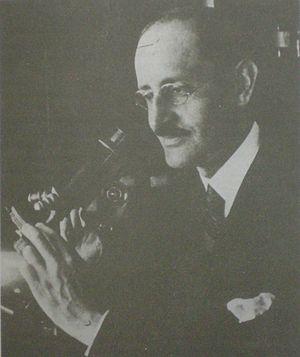
Pío del Río Hortega, né le 5 mai 1882 à Portillo, province de Valladolid en Espagne, et mort le 1ᵉʳ juin 1945 à Buenos Aires est un médecin et chercheur espagnol. Il s'est distingué dans le domaine de l'histologie, notamment celle du système nerveux. Il a collaboré d'abord avec Nicolás Achúcarro, puis avec Santiago Ramón y Cajal. Après Cajal, il est le représentant le plus renommé de l'École histologique espagnole. Il est surtout connu pour sa description de la microglie, dont les cellules portent en son honneur le nom de cellules de Hortega.